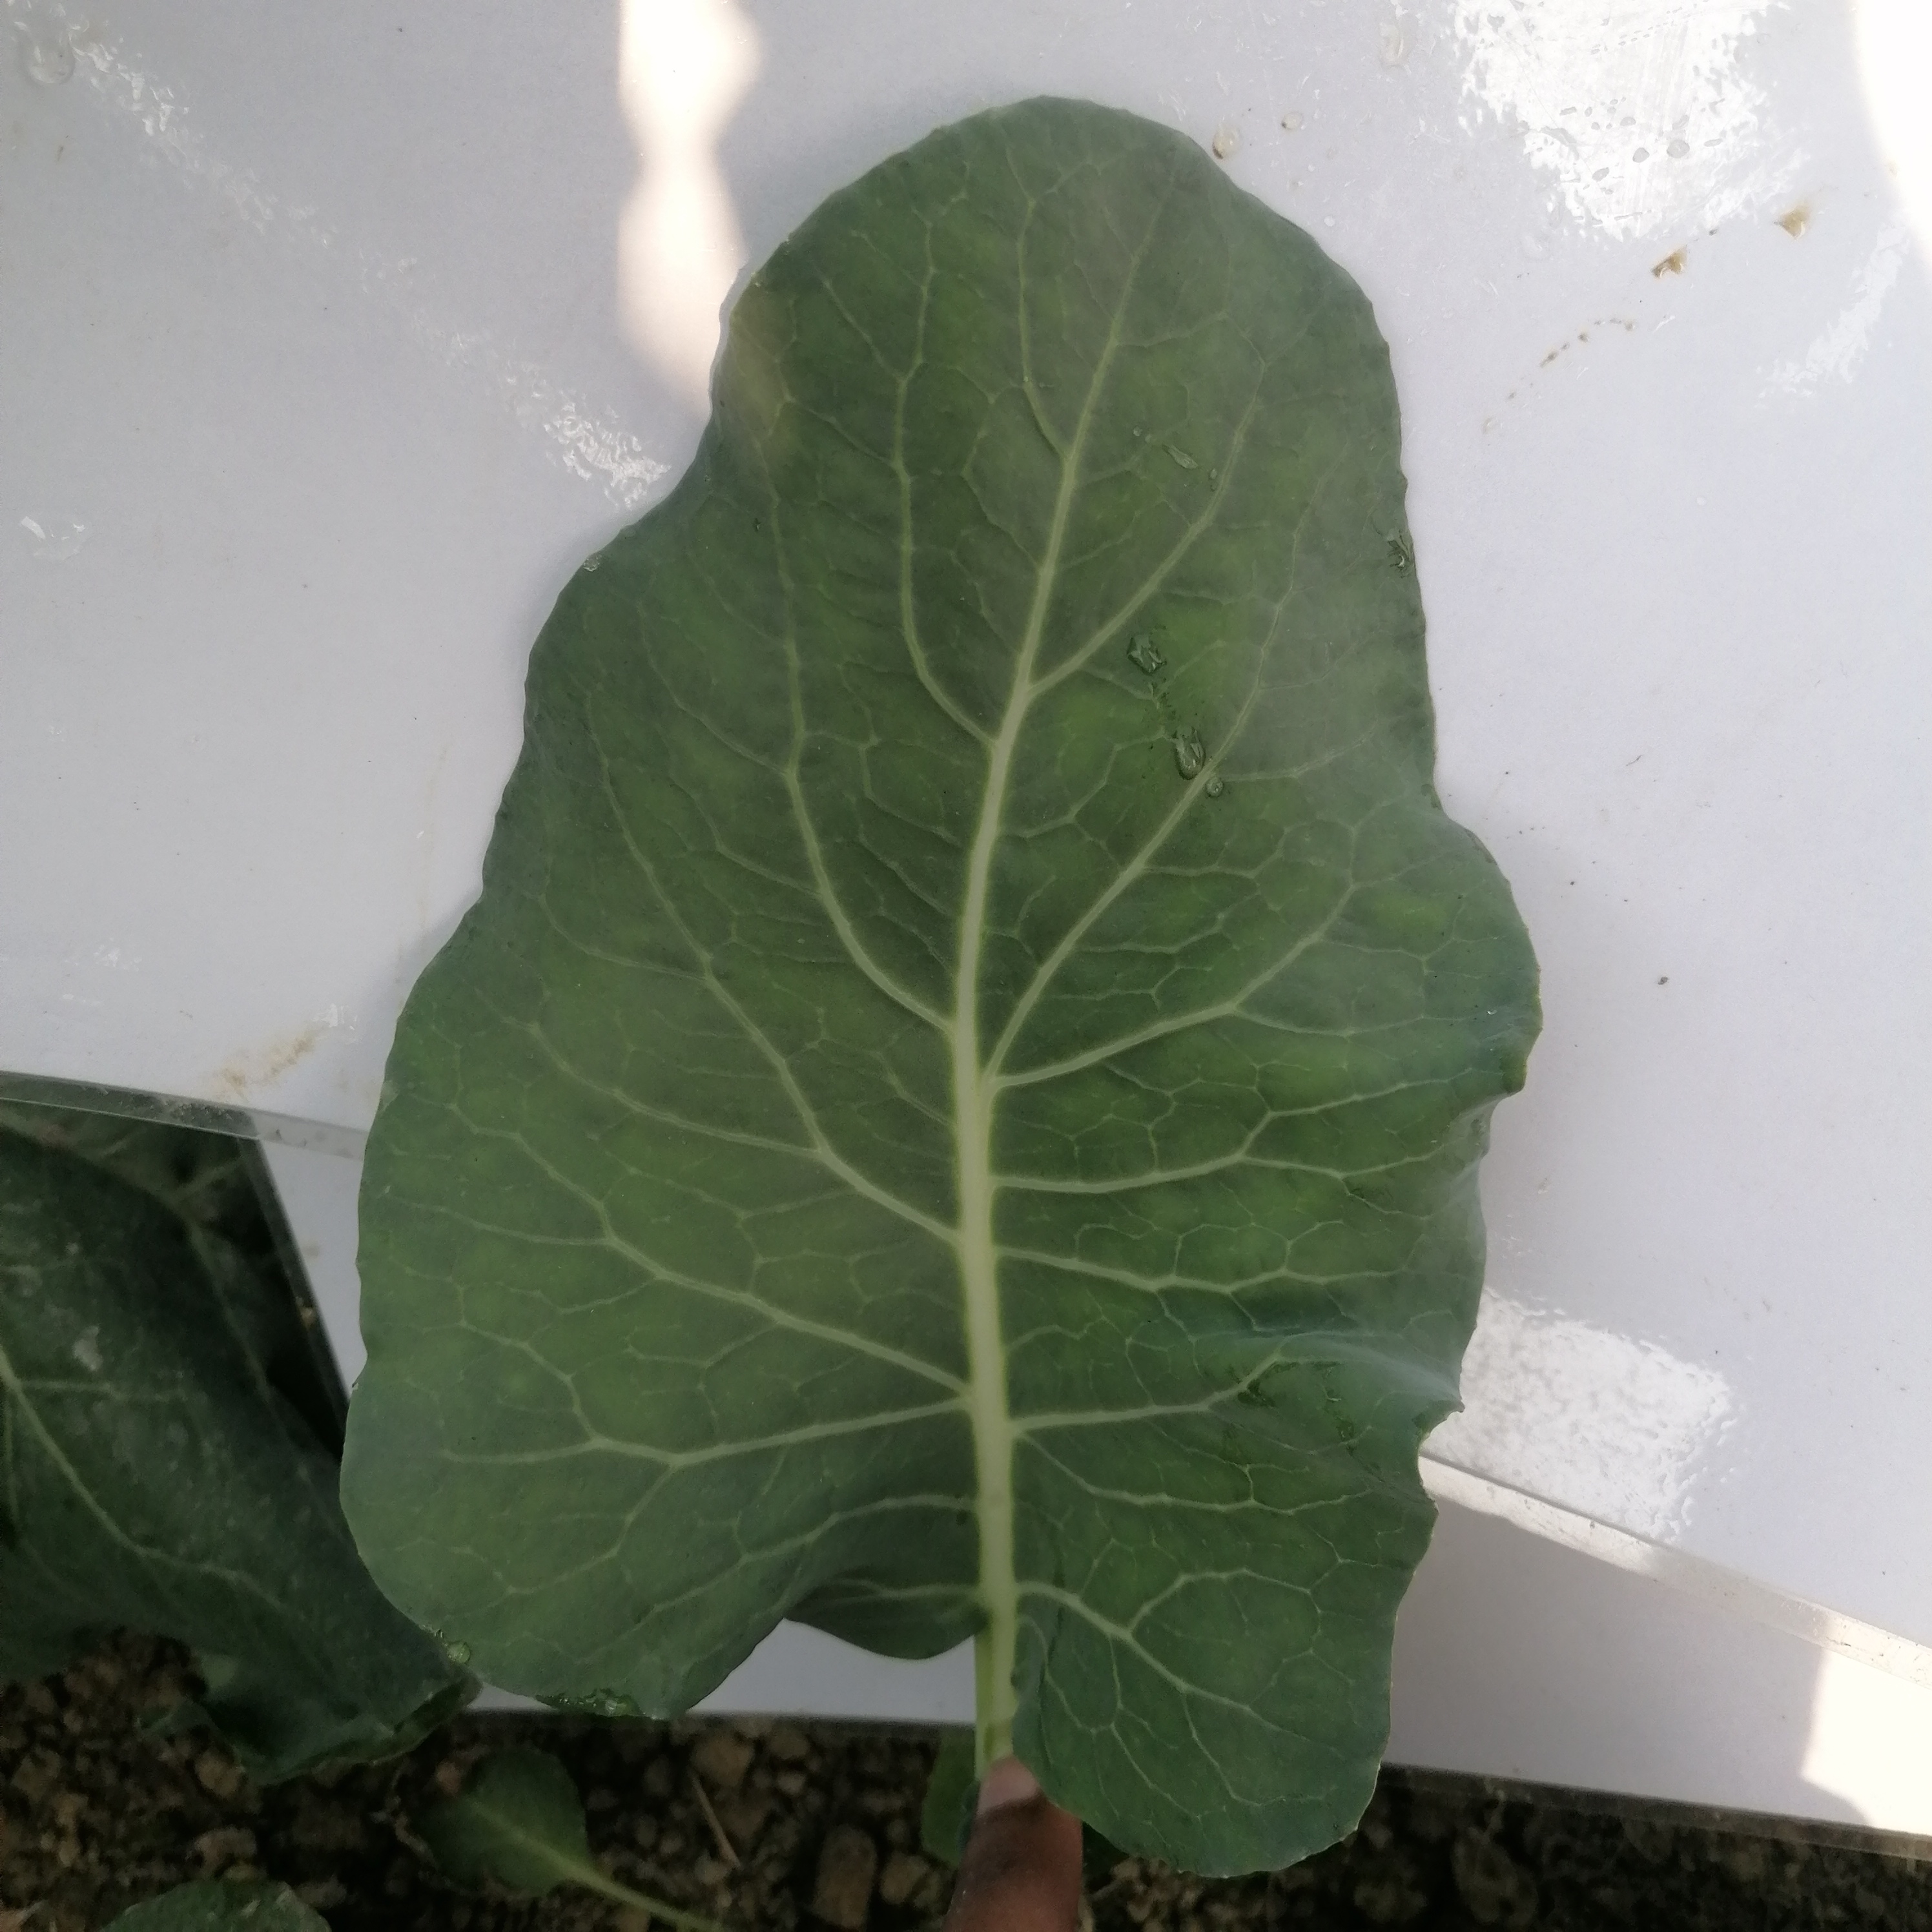
Label: Healthy